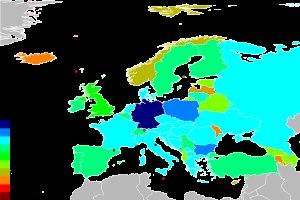
La vitesse maximale autorisée sur route est la vitesse qu'un conducteur de véhicule ne peut dépasser sous peine d'encourir des sanctions. Elle devrait toujours être adaptée au tracé et à la dangerosité de la route mais tient rarement compte des conditions météorologiques. Cette limitation n’autorise pas l'absence de vigilance du conducteur, ainsi que l'entretien et l'équipement de son véhicule.